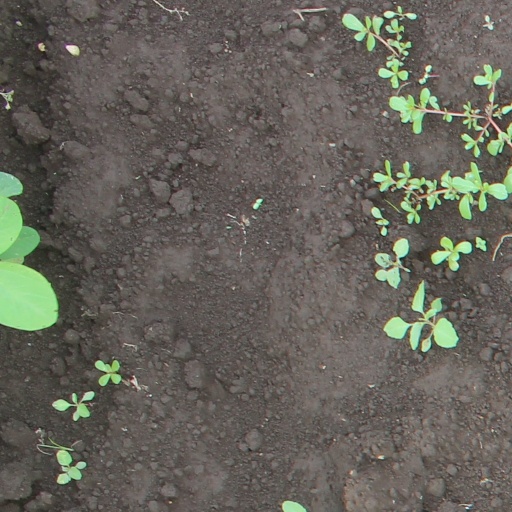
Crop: soybean